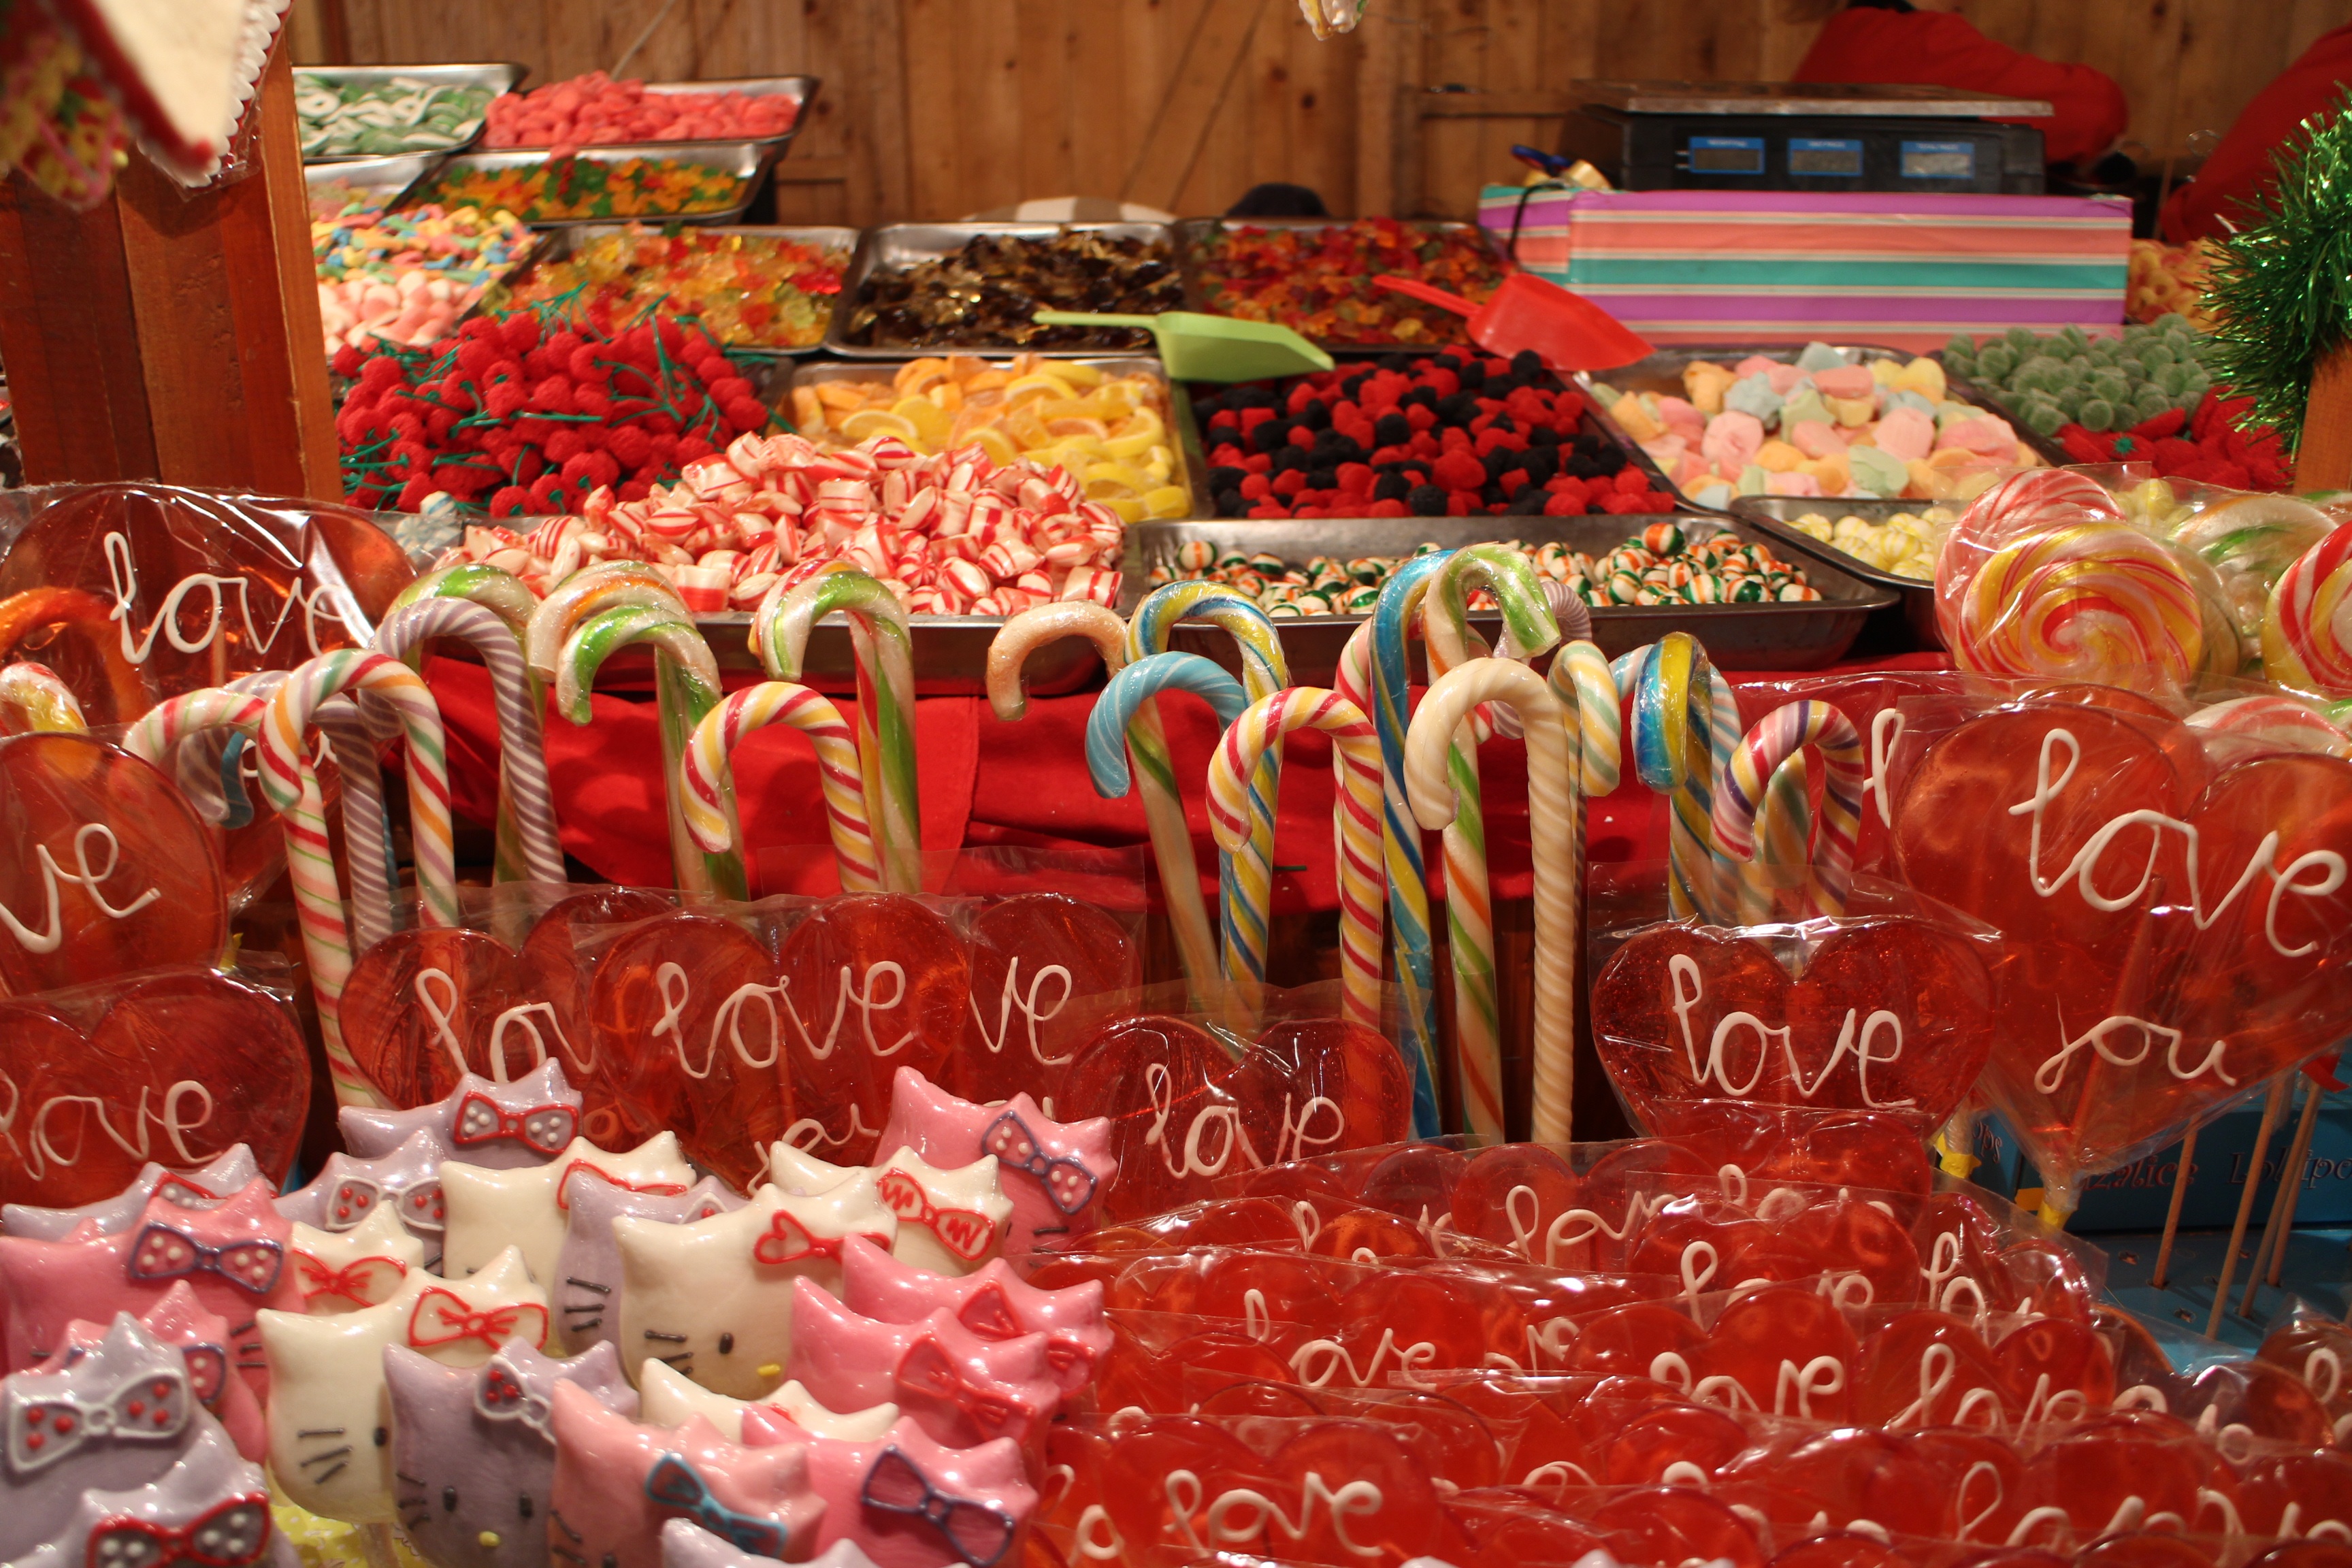
sweet, flower, cute, meal, food, red, market, colorful, pink, dessert, public space, fun, sugar, candy, lollipops